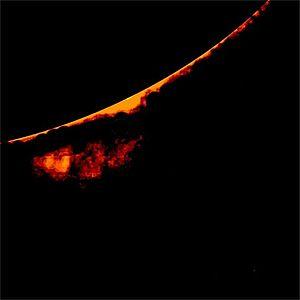
Un filament solaire est une structure magnétisée de l'atmosphère du Soleil, située dans la couronne mais dont la densité de matière est beaucoup plus importante que le milieu environnant. La matière est principalement composée d'hydrogène, de calcium, et de divers métaux sous forme de plasma. Ils se découpent en structure sombre sur le disque du Soleil, on dit qu'ils sont en absorption en Hα alors.